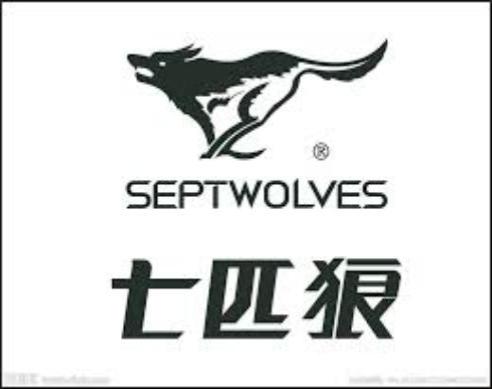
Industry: Clothes